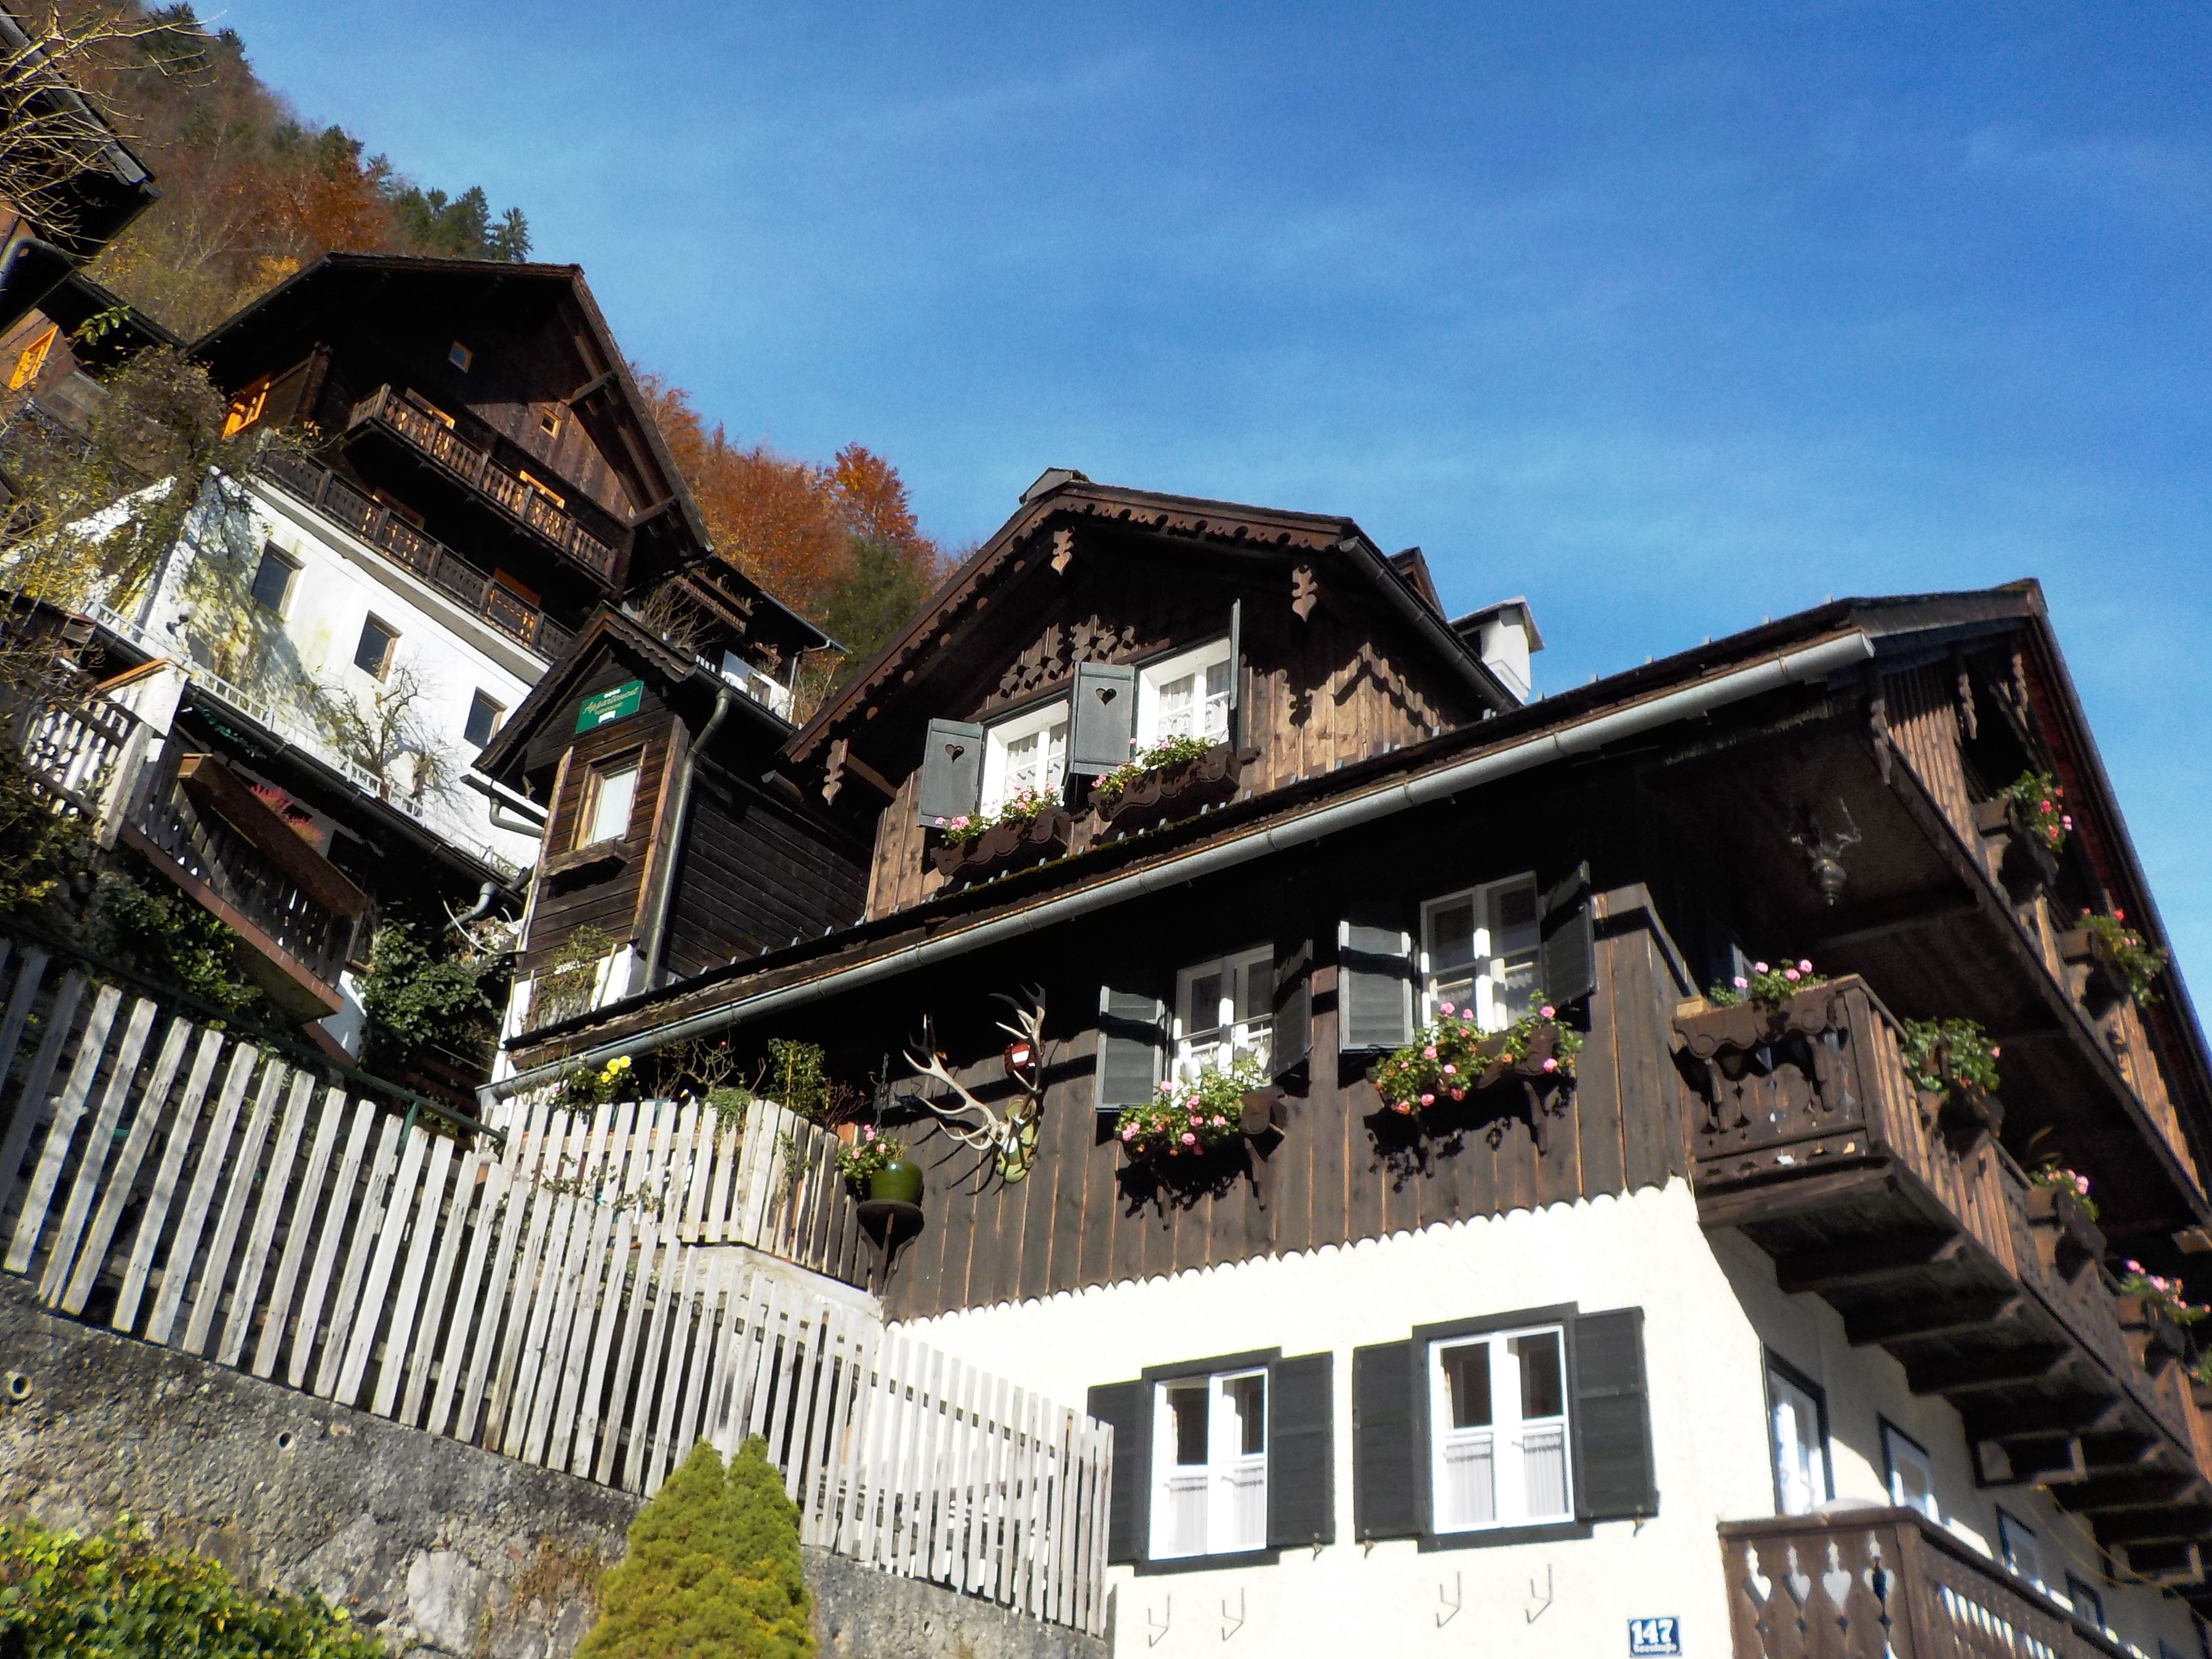
landscape, mountain, architecture, mansion, house, town, building, home, slope, tourism, austria, temple, homes, estate, hallstatt, residential area